Ararat (brandy)

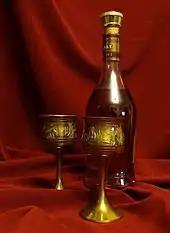
A bottle of Ararat brandy

An undocumented story claims that during the Yalta Conference, Winston Churchill was so impressed with the Armenian brandy Dvin given to him by Joseph Stalin that he asked for several cases of it to be sent to him each year. Reportedly 400 bottles of Dvin were shipped to Churchill annually. This brandy was named in honour of the ancient capital Dvin, and was first produced in 1943.